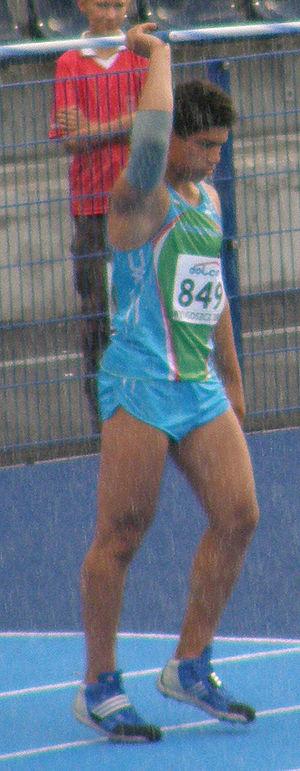
Bobur Shokirjonov est un athlète ouzbek, spécialiste du lancer de javelot.